USS George H. W. Bush

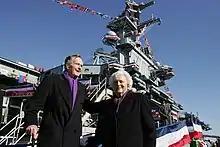
George H. W. Bush and Barbara Bush depart the ship following the commissioning ceremony

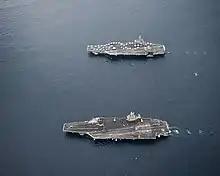
"George H. W. Bush" (top) conducts an ordnance transfer with off the East Coast in 2011

"George H. W. Bush" was commissioned 10 January 2009 at Norfolk Naval Station prior to her official delivery to the Navy, in a ceremony attended by approximately 15,000 people. Veterans of , the ship George H. W. Bush served on during World War II, were also present. President George W. Bush delivered the principal address, George H. W. Bush set the first watch, and ship's sponsor Dorothy "Doro" Bush Koch gave the order to "man our ship and bring her to life!" A GM-built Grumman TBM Avenger like the one then-Lieutenant junior grade George Bush flew in World War II performed a fly-over.